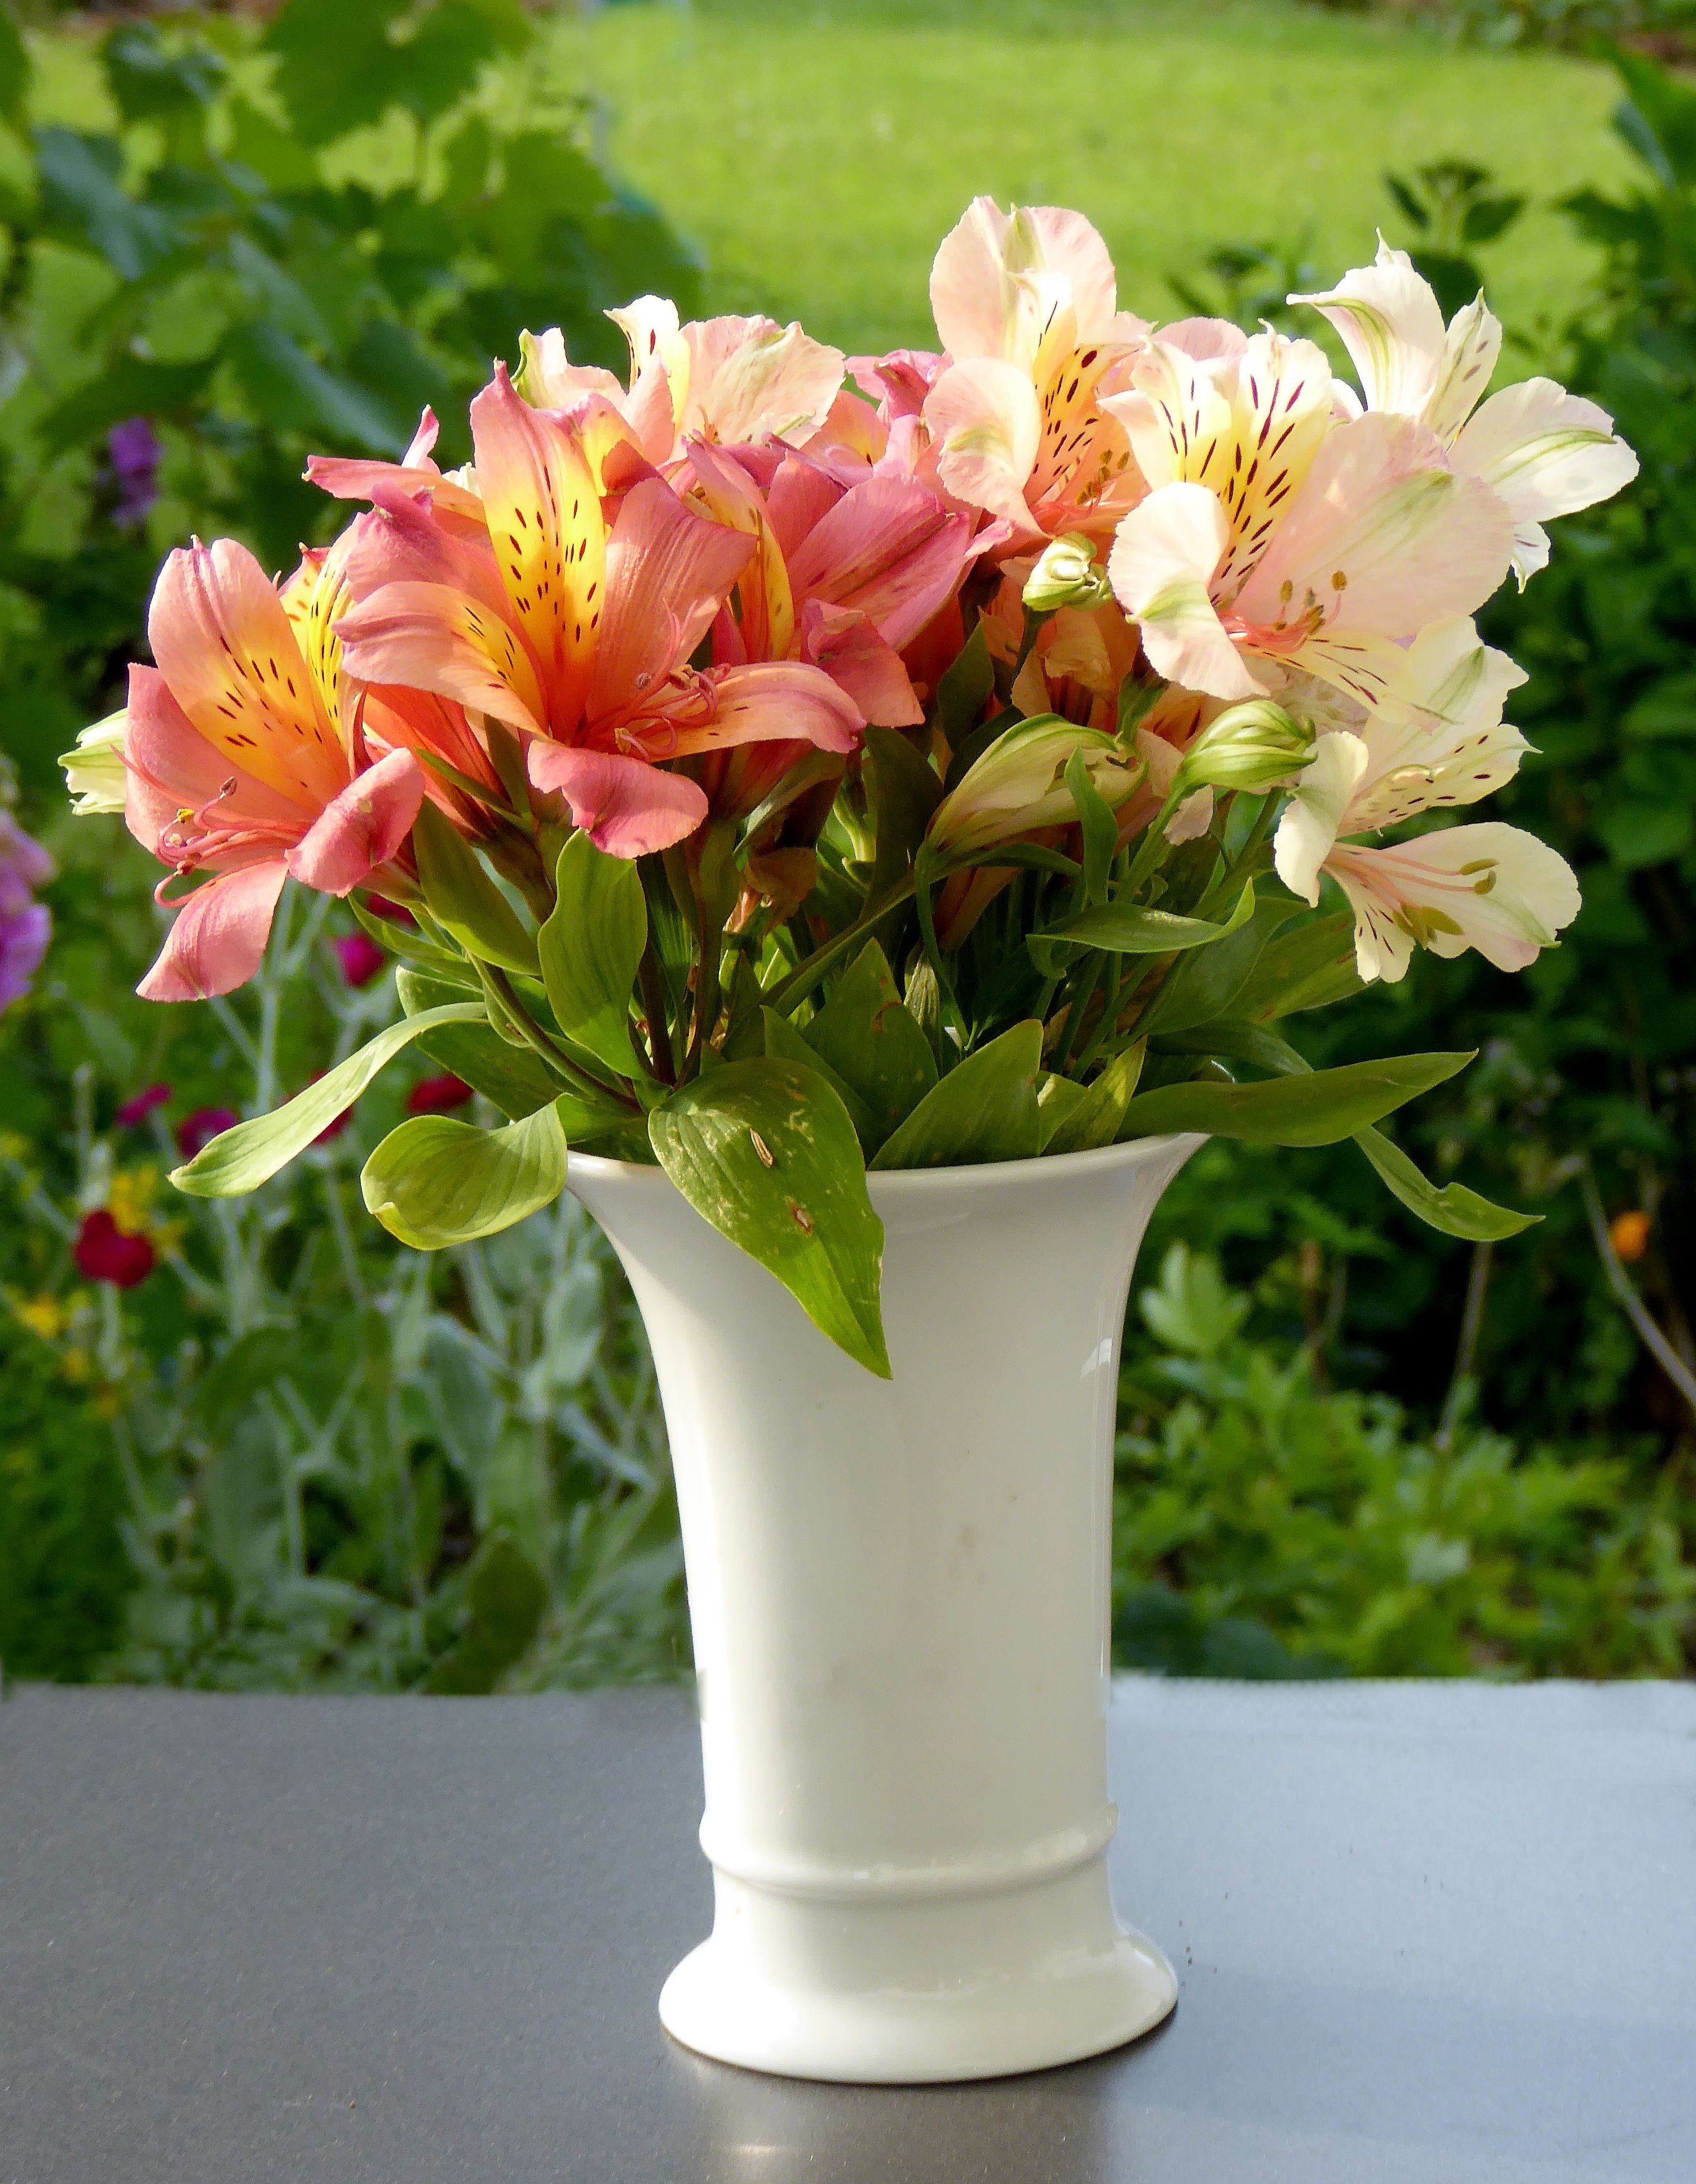
plant, white, flower, vase, orange, still life, deco, shrub, flowerpot, lily, floristry, peony, flowering plant, schnittblume, flower bouquet, cut flowers, floral design, peruvian lily, land plant, flower arranging, alstroemeriaceae